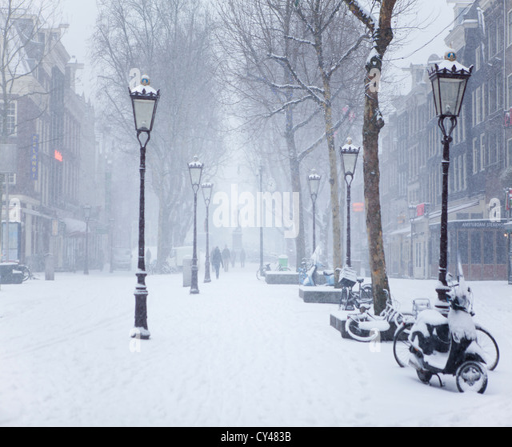
first snow in the winter